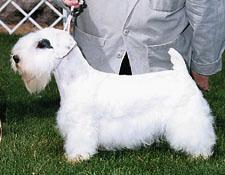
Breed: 211-n000058-Sealyham_terrier